Nelson-class battleship

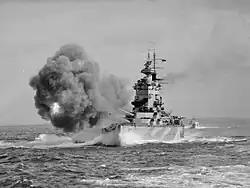
"Nelson" fires a salvo during gunnery trials in 1942

These ships were fitted with the HACS AA fire control system and the Admiralty Fire Control Table Mk I for surface fire control of the main armament.